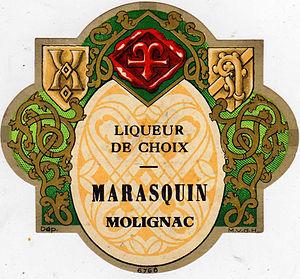
Étiquette de marasquin du milieu du XIXe siècle
Le riz à l'impératrice, parfois riz impératrice, est un dessert glacé à base de riz au lait et de fruits que nous a laissé la cuisine du XIXᵉ siècle.
Le marasquin, ou maraschino, marrasquino, maraskino, est une liqueur incolore dont l'aromatisation est obtenue principalement par l'emploi du distillat de marasques ou du produit de la macération de cerises dans de l'alcool d'origine agricole.